OCR-B

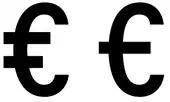
Two proposed variants for the OCR-B Euro sign

In June 1998, the European Committee for Standardization published a report for adding the Euro sign to OCR-B. The report proposed both a single-stroked and a double-stroked variant of the Euro sign, leaving the decision to further testing of OCR performance. Testing was difficult: the theoretical design methods used when the OCR-B glyphs were originally developed could no longer be reproduced, and the technological constraints of the 1960s were also not entirely relevant anymore in the OCR environments of the 1990s. A new test method was devised, using present-time OCR technology. The tests found no difference in OCR performance between the two Euro variants, and recommended the adoption of the double-stroked variant as it matches the conventional glyph shape. The project did not have funds to thoroughly test the glyph extensions of the 1993 proposal; initial results were inconclusive.